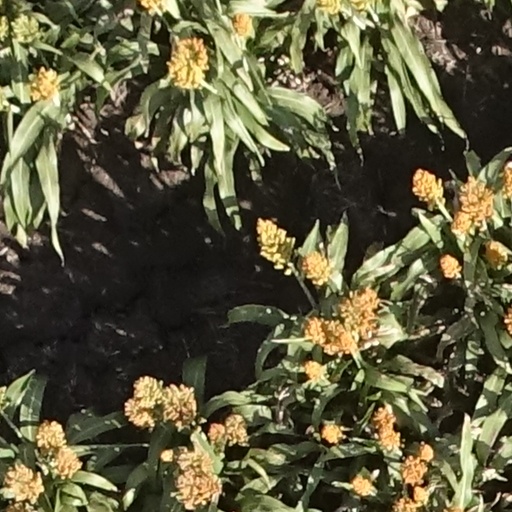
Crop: sorghum